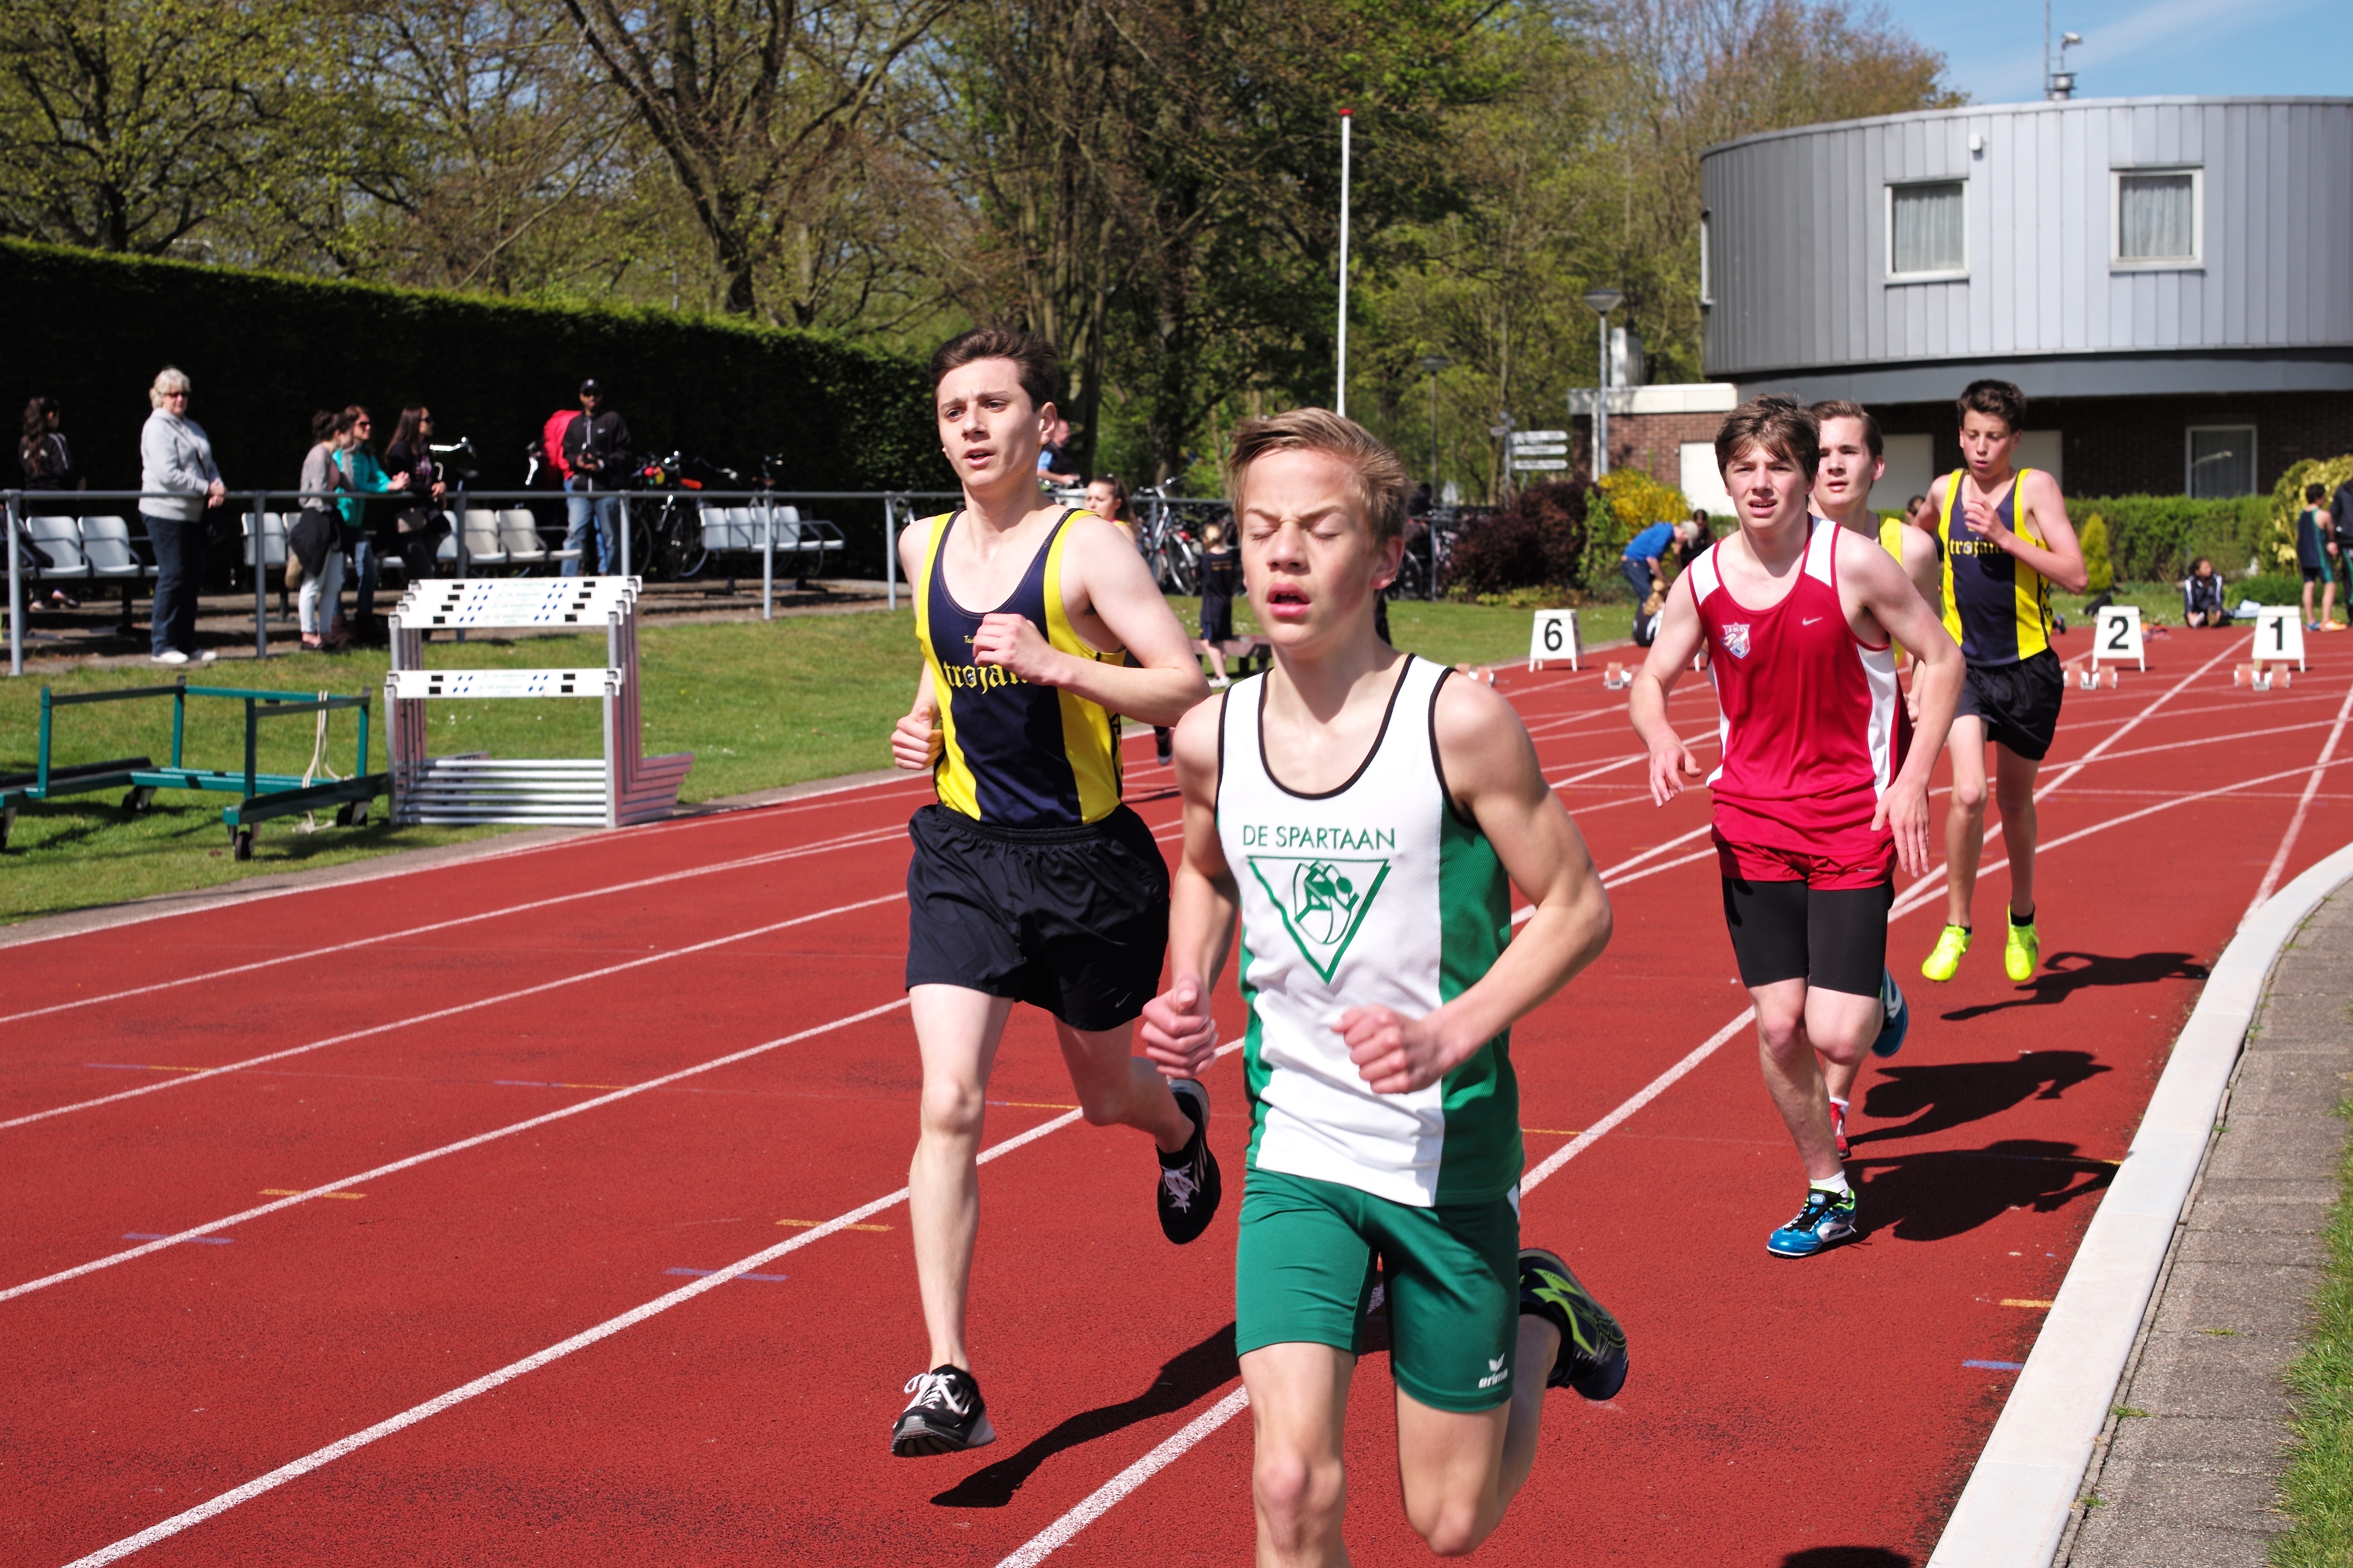
track, running, run, runner, ash, race, competition, holland, hague, netherlands, international, girls, m, american, sports, boys, 50, school, runners, endurance, junior, leica, 240, summilux, varsity, athletics, meet, sprint, physical exercise, human action, endurance sports, duathlon, track and field athletics, middle distance running, 800 metres, 4 100 metres relay